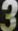
Number: 3